58th Primetime Emmy Awards

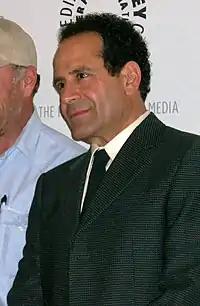
Tony Shalhoub, Outstanding Lead Actor in a Comedy Series winner

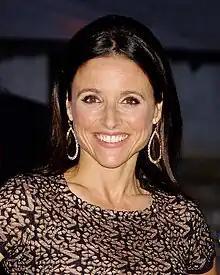
Julia Louis-Dreyfus, Outstanding Lead Actress in a Comedy Series winner

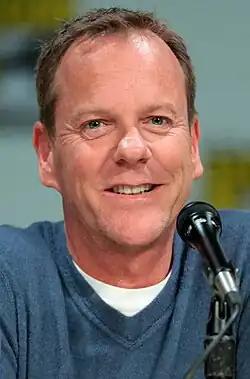
Kiefer Sutherland, Outstanding Lead Actor in a Drama Series winner

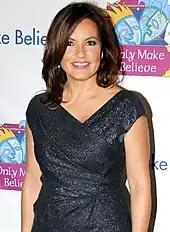
Mariska Hargitay, Outstanding Lead Actress in a Drama Series winner

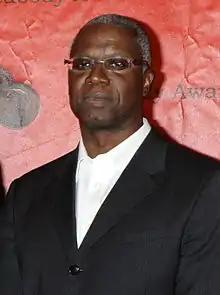
Andre Braugher, Outstanding Lead Actor in a Miniseries or Movie winner

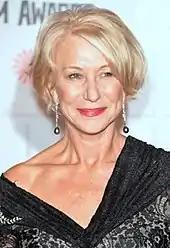
Helen Mirren, Outstanding Lead Actress in a Miniseries or Movie winner

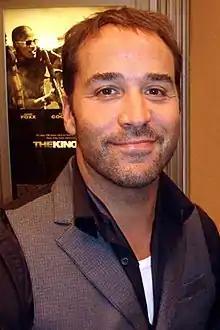
Jeremy Piven, Outstanding Supporting Actor in a Comedy Series winner

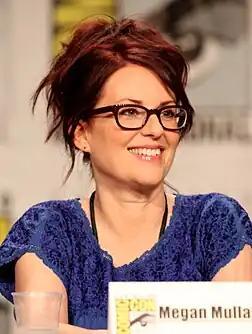
Megan Mullally, Outstanding Supporting Actress in a Comedy Series winner

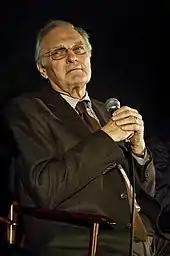
Alan Alda, Outstanding Supporting Actor in a Drama Series winner

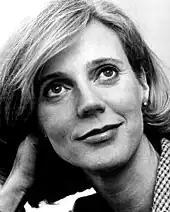
Blythe Danner, Outstanding Supporting Actress in a Drama Series winner

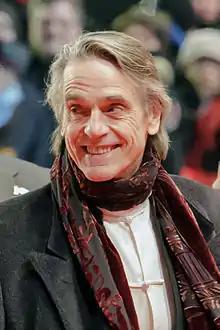
Jeremy Irons, Outstanding Supporting Actor in a Miniseries or Movie winner

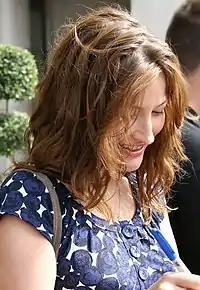
Kelly Macdonald, Outstanding Supporting Actress in a Miniseries or Movie winner

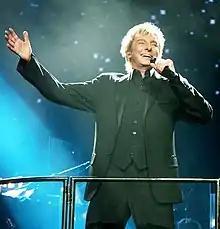
Barry Manilow, Outstanding Individual Performance in a Variety or Music Program winner

The opening sequence of the 58th Primetime Emmy Awards show depicted host Conan O'Brien wearing a tuxedo, sitting in luxury on a plane, sipping champagne and mentioning to the flight attendant that this would be the second Emmy's ceremony that he would be hosting. O'Brien then rhetorically asked the flight attendant, "What could possibly go wrong?" Immediately after that, the plane began to experience turbulence and then was portrayed as having crashed on (or near) an island. O'Brien is then seen walking ashore on the beach and onto the island still wearing his (now drenched) tuxedo. Hurley appears and then follows O'Brien to a hatch. When O'Brien asks if he wants to come along, Hurley says that they "weren't exactly invited". O'Brien enters the hatch and arrives on the set of "The Office".